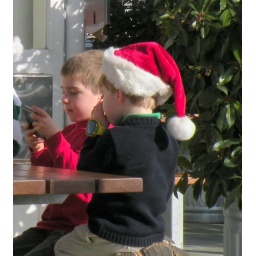
Notice the little boy in the santa hat sucking his thumb. So cute!